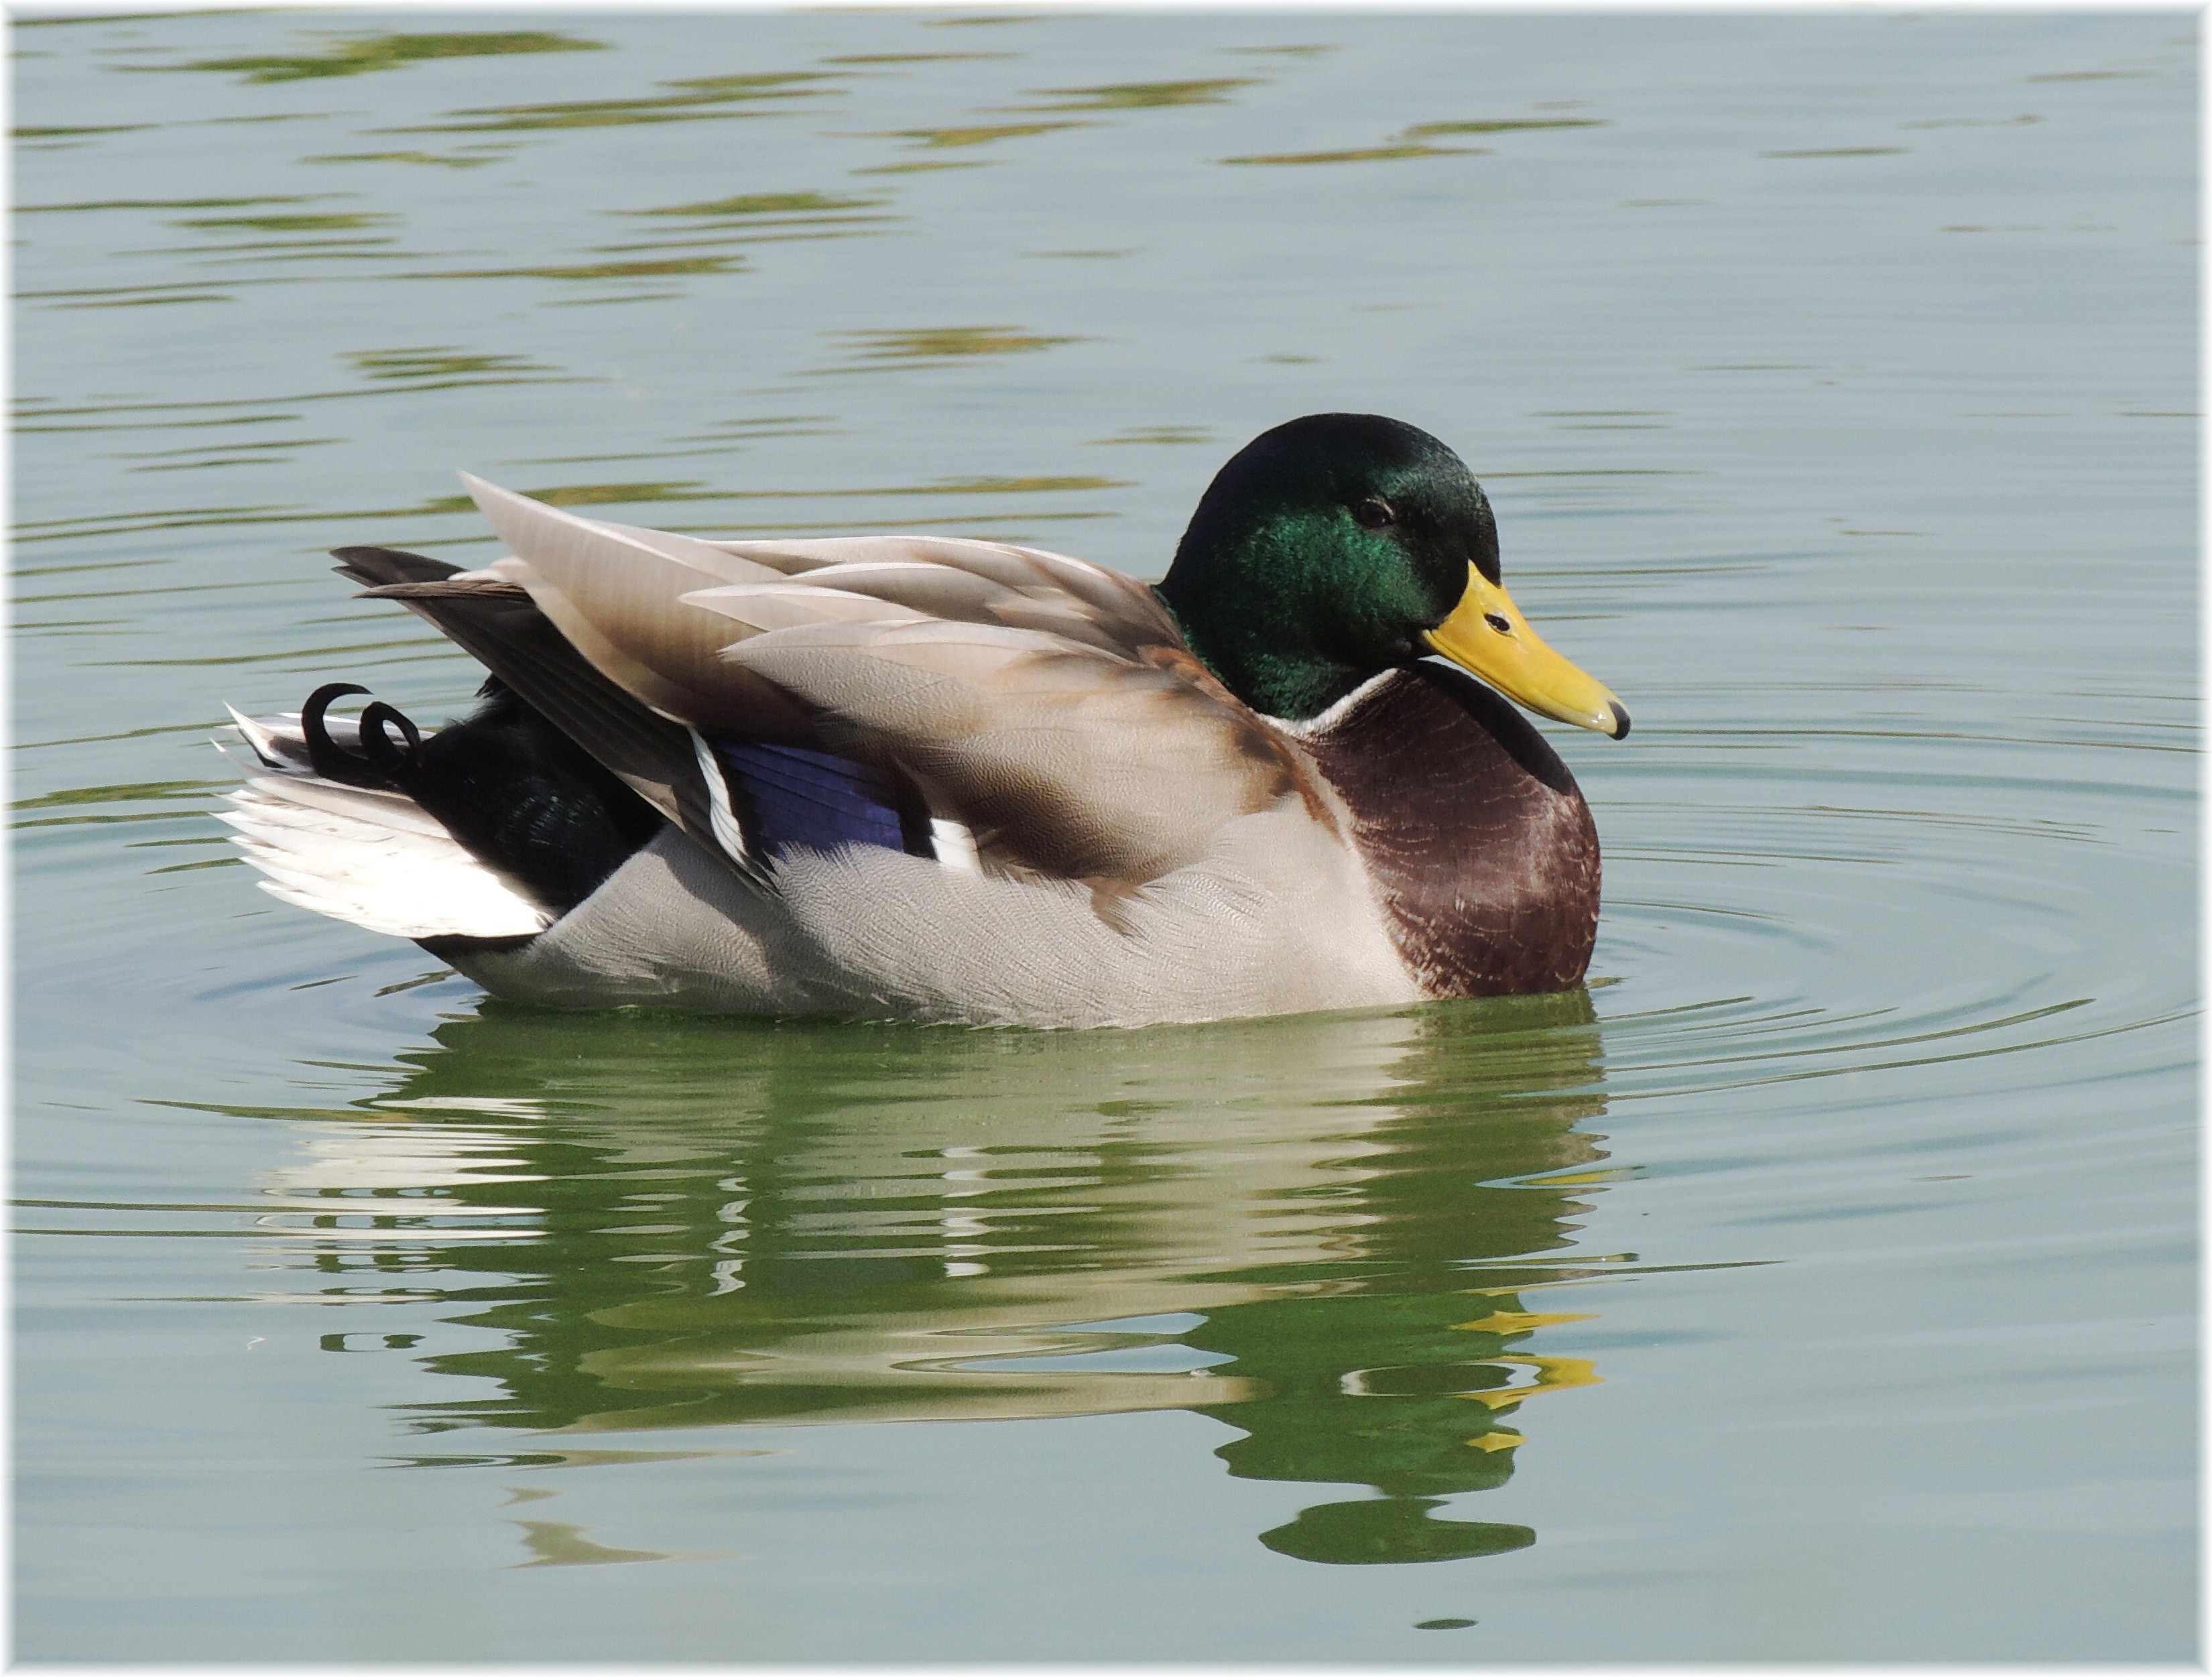
bird, wing, beak, fauna, cool image, duck, vertebrate, waterfowl, water bird, mallard, canard, mergus, ducks geese and swans, seaduck